Manfred Einsiedler

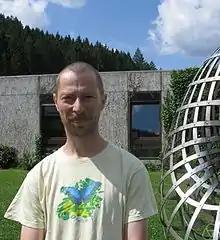
Einsiedler at Oberwolfach, 2010

Manfred Leopold Einsiedler is an Austrian mathematician who studies ergodic theory. He was born in Scheibbs, Austria in 1973.